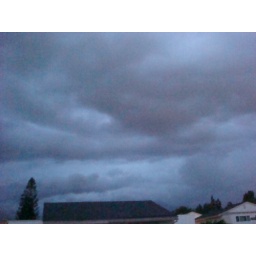
clouds above the houses